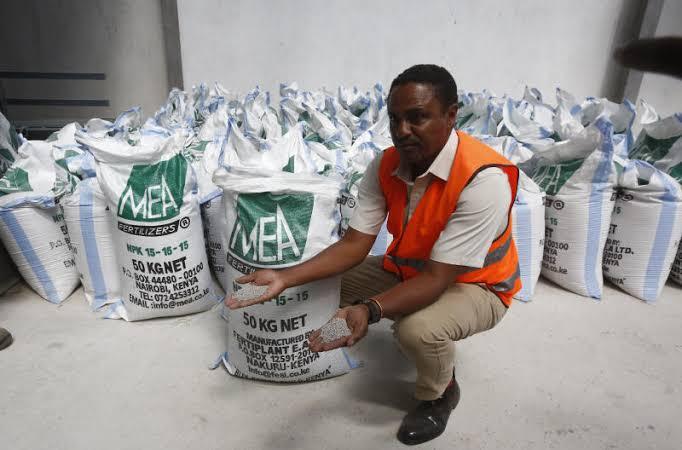
Pembejeo za kilimo, mbolea iliyohifadhiwa vizuri katika magunia yenye ujazo wa kilo hamsini, huku ikitumika katika ulimaji pamoja na kilimo cha aina mbalimbali, mbolea ambayo imetengenezwa kwa njia za asili.